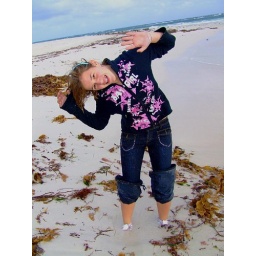
My Sister getting her feet stuck in the wet wet sand on the coast at two rocks